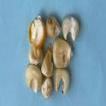
Maize quality: Bad